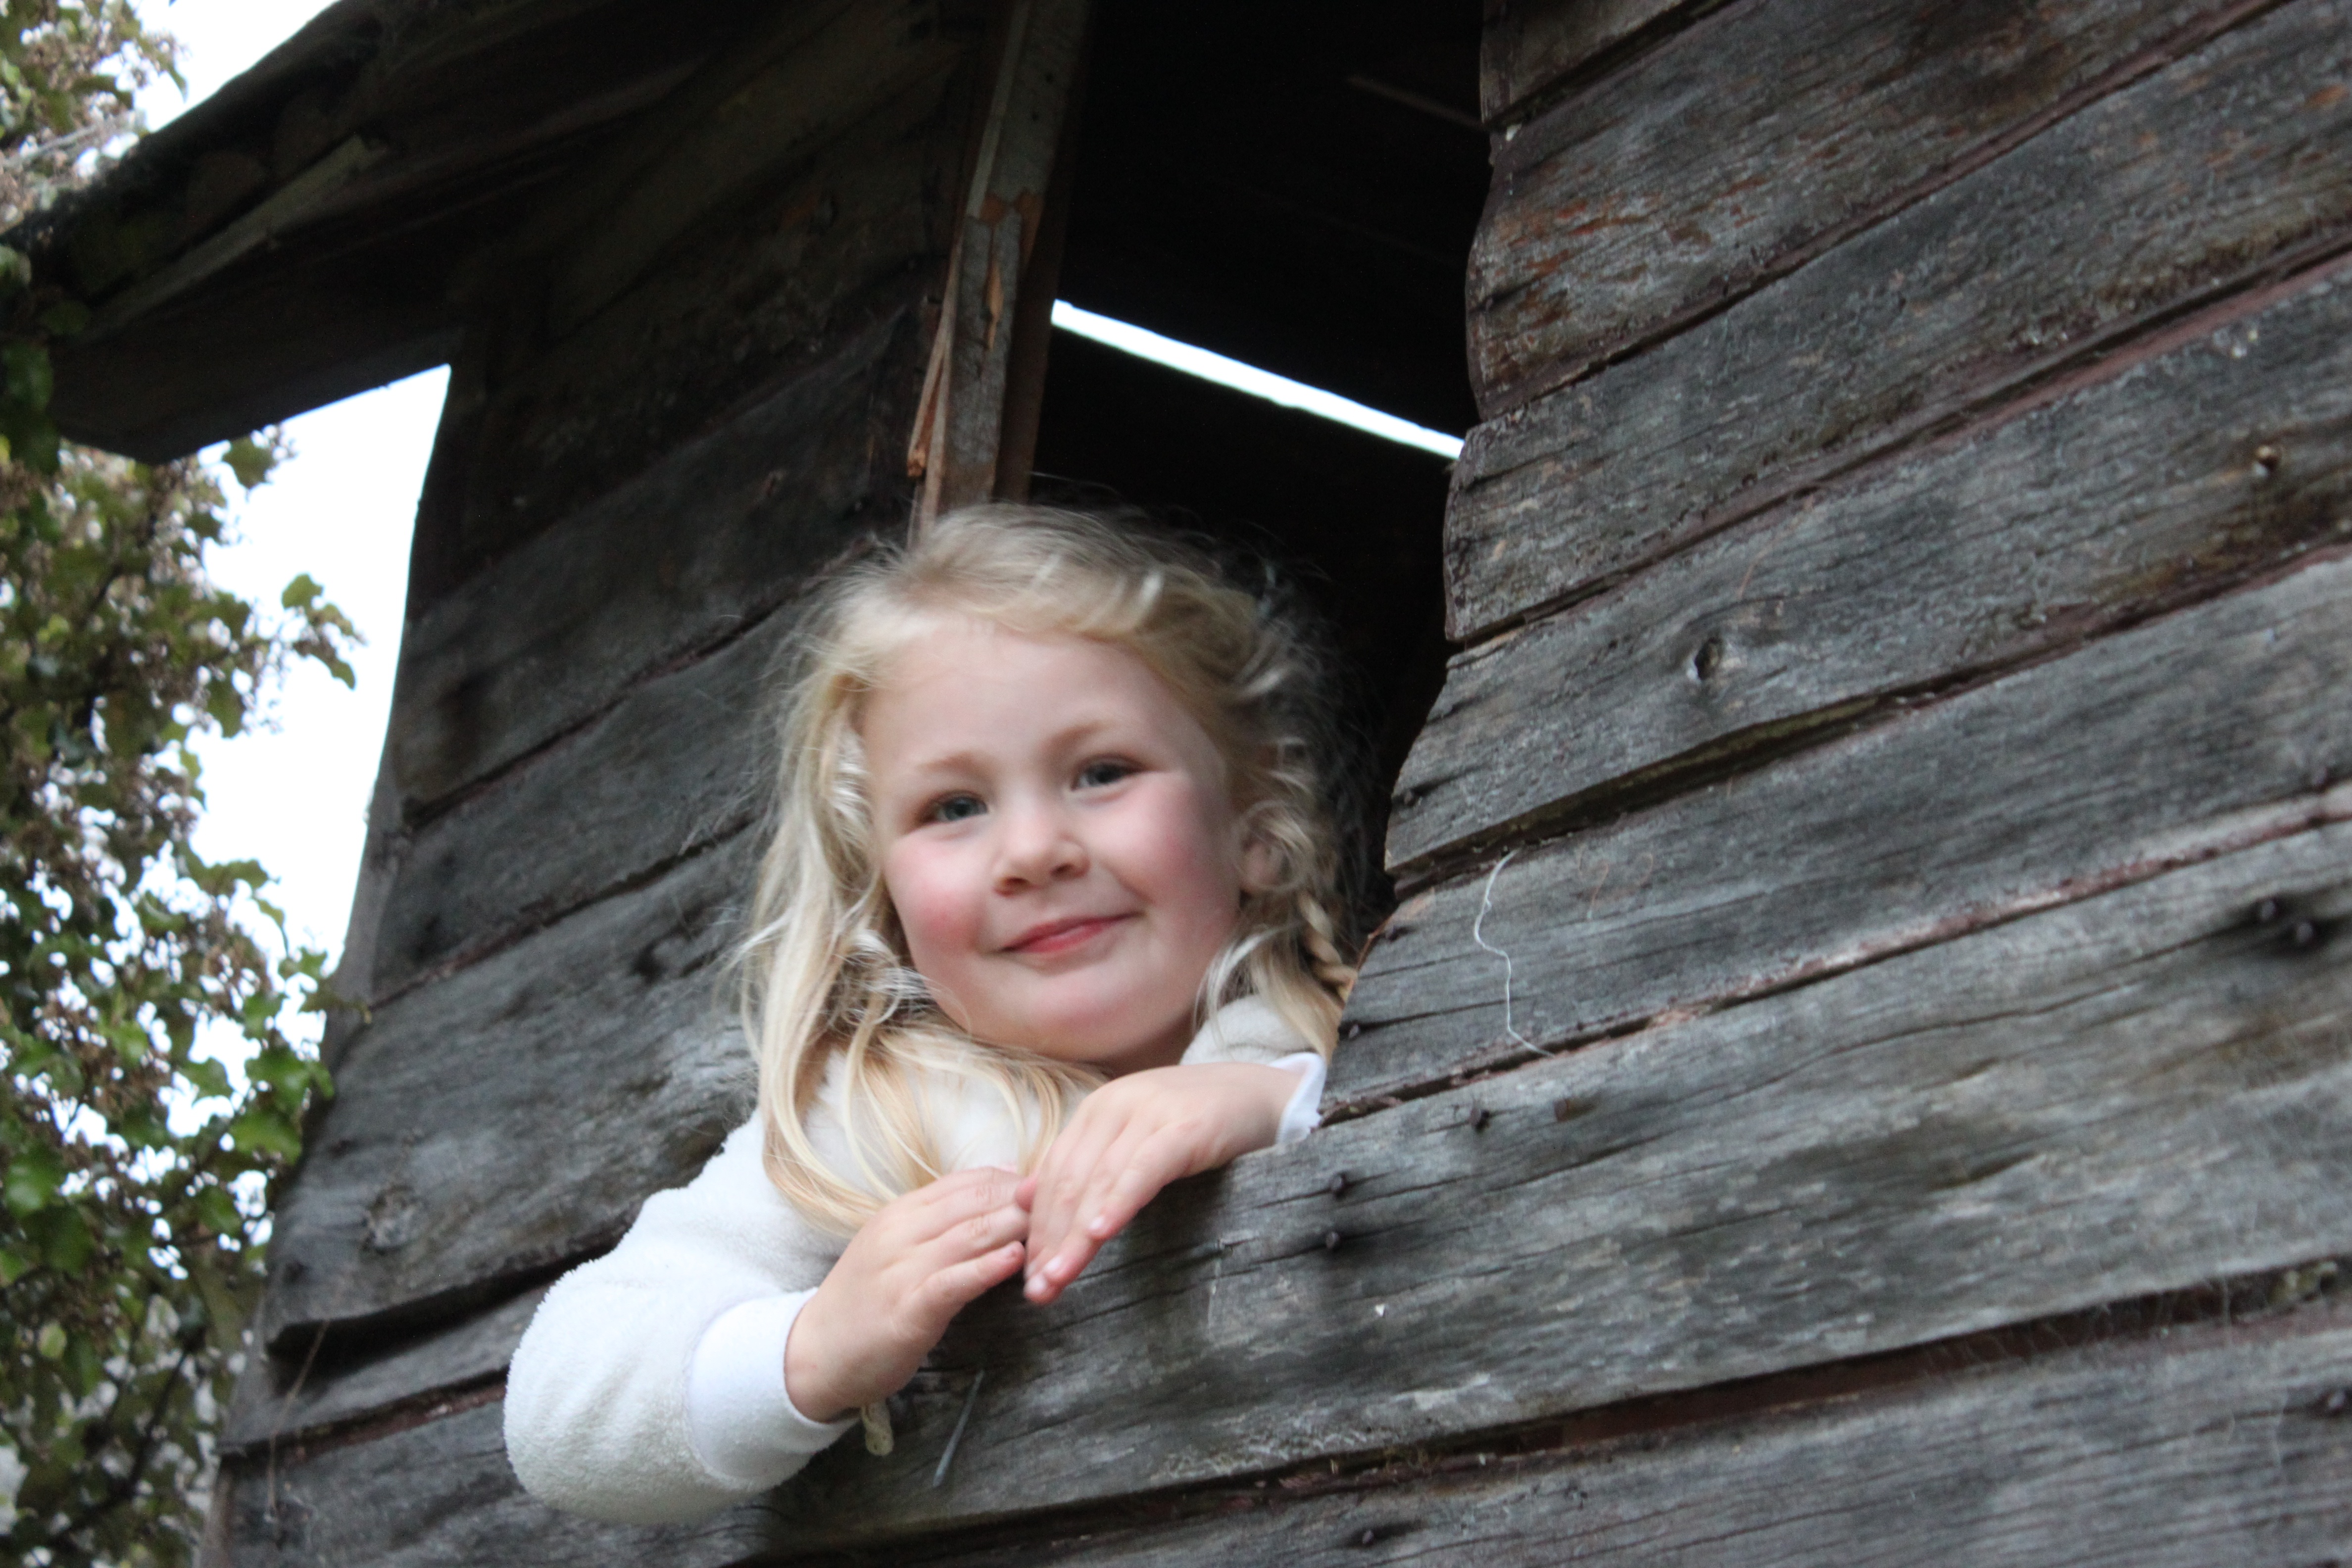
person, people, portrait, spring, sitting, child, toddler, photograph, portrait photography, human positions